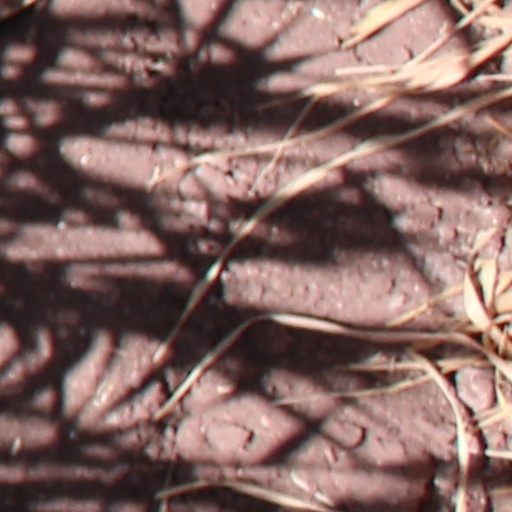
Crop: wheat